Bertha Tapper

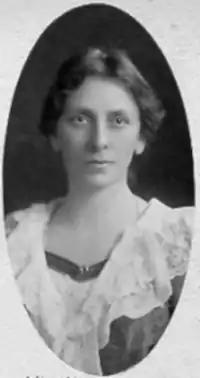
Bertha Tapper

Bertha Johanne Feiring Maass Tapper (25 January 1859 – 2 September 1915) was a Norwegian composer, pianist, and teacher, best known for editing the piano works of Edvard Grieg for publication in America. She published under the name Bertha Feiring Tapper.